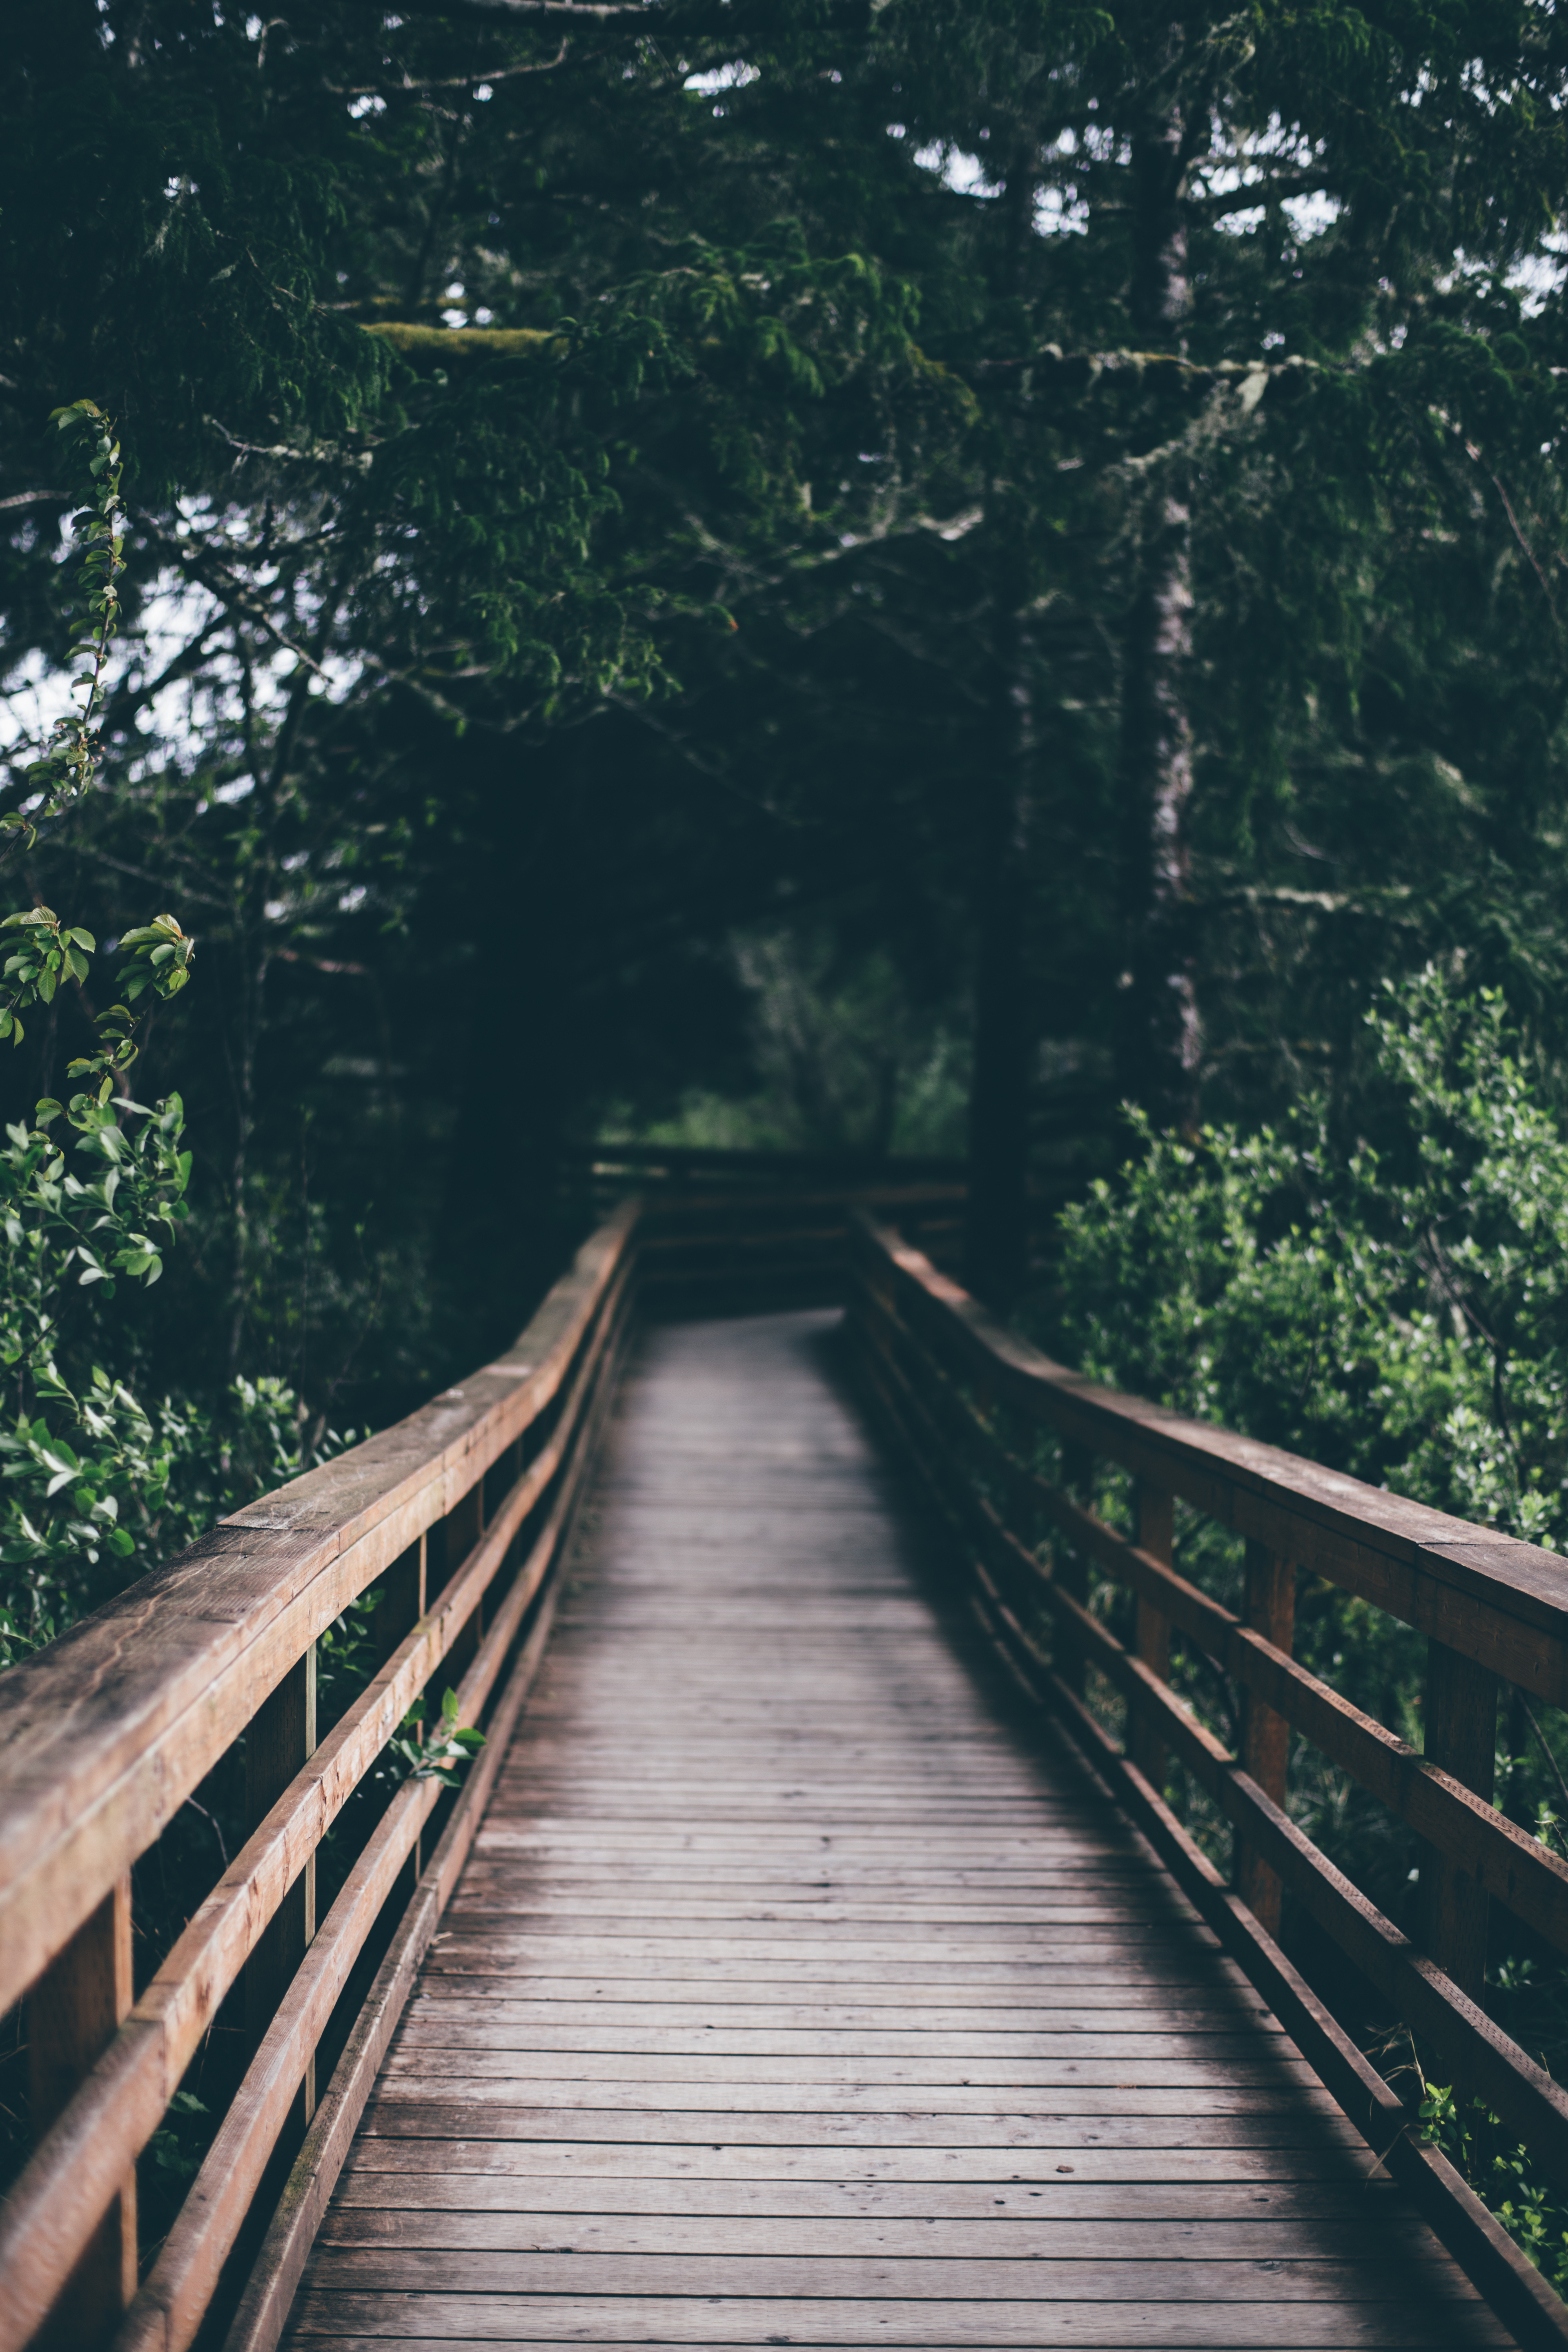
nature, forest, track, bridge, sunlight, morning, walkway, green, habitat, nonbuilding structure